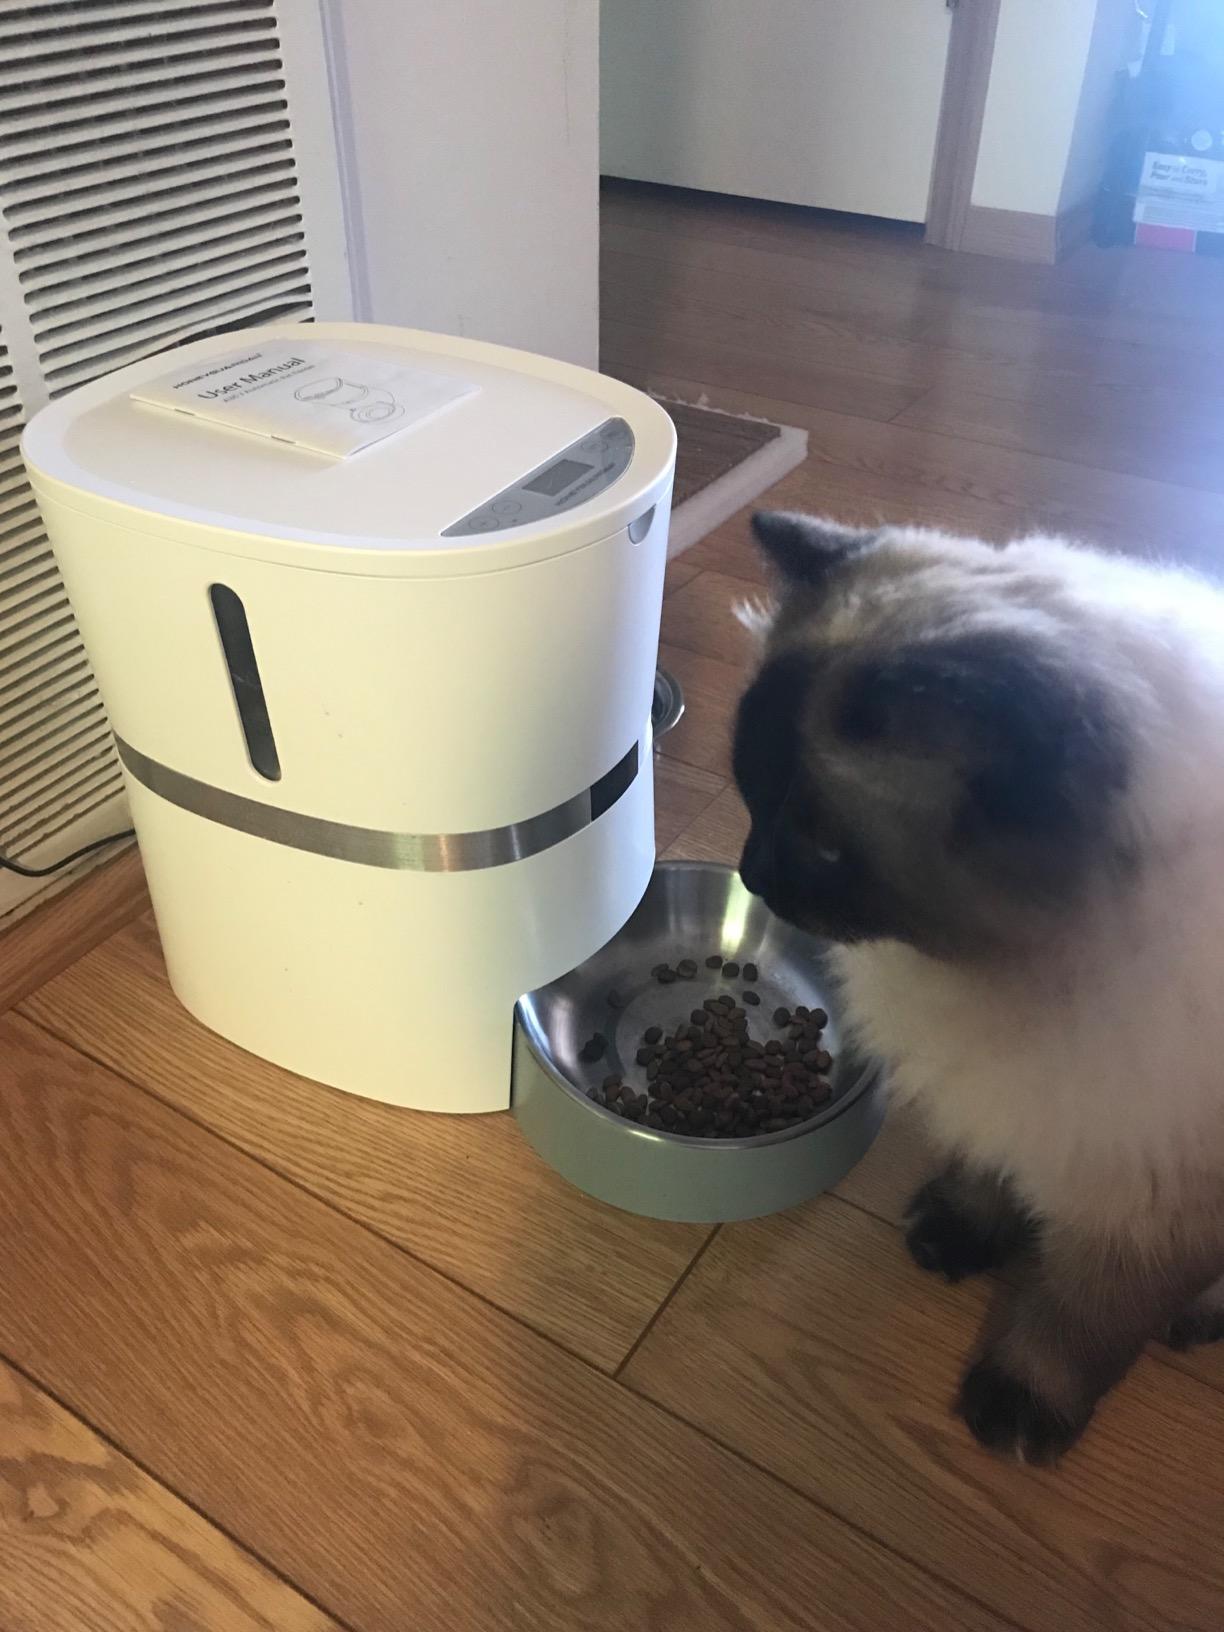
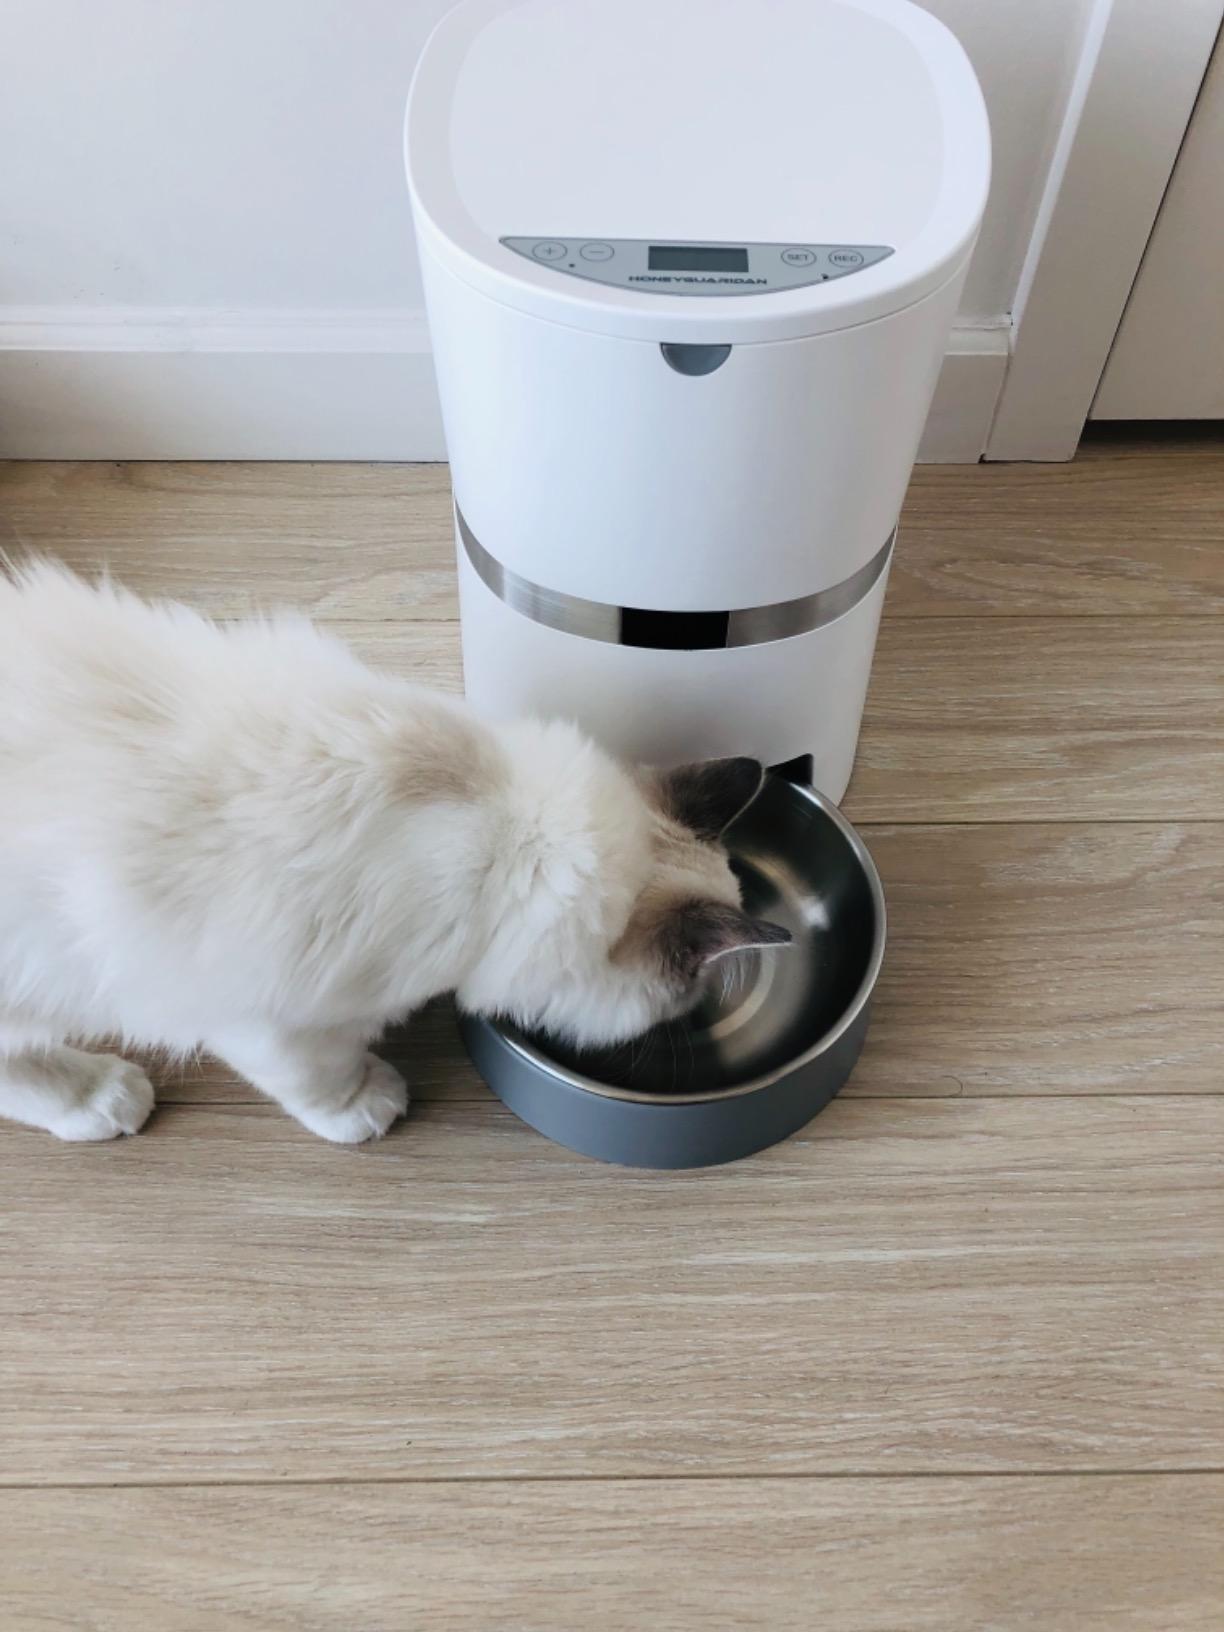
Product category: items_feeder
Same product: yes